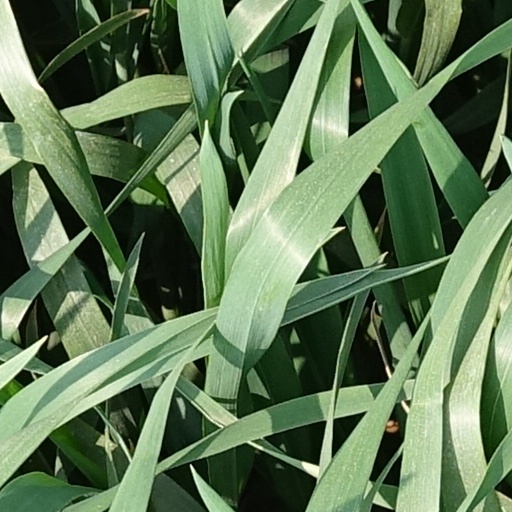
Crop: wheat